Airservices Australia

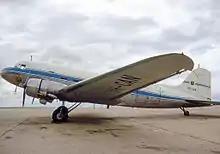
Department of Civil Aviation Douglas C-47A at Melbourne Essendon in 1971. The DCA shield is on the side of its nose

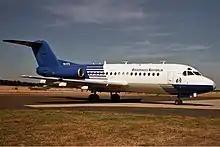
Airservices Australia Fokker F28.

The Civil Aviation Branch of the Department of Defence was established on 28 March 1921, after Parliament passed the "Air Navigation Act 1920" in December 1920. The organisation was reformed as a separate Government Department, the Department of Civil Aviation (DCA), on 14 November 1938 after the enquiry into the crash of the DC-2 aircraft "Kyeemah" in 1938. Arthur Corbett was appointed director-general of Civil Aviation in April 1939, serving until his retirement in August 1944. From June 1946 to December 1955 the director-general was Richard Williams, formerly RAAF Chief of the Air Staff. Donald Anderson held the position of director-general from January 1956 until September 1973.